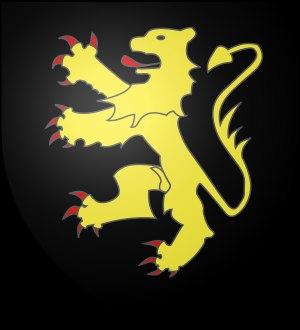
La maison de Louvain est une famille noble d'origine de Louvain.
Alard de Vuren fut le 12ᵉ abbé de Parc, de 1239 jusqu'en octobre 1289, Parc étant une abbaye prémontrée située dans le Brabant flamand, en Belgique, près de Louvain, fondée en 1129 et toujours en activité. Du temps de cet abbé, 79 religieux furent acceptés à l'abbaye, dont 29 convers.
Le titre de duc de Brabant a été créé lorsque l'empereur Frédéric Barberousse éleva en 1183/1184 le landgraviat de Brabant en duché en faveur de Henri Iᵉʳ de Brabant. En 1190, Henri Iᵉʳ succède à son père Godefroid III de Louvain comme duc de Basse-Lotharingie, mais sans autorité territoriale ou judiciaire en dehors de ses propres comtés. À partir de 1288, les ducs de Brabant deviennent aussi ducs de Limbourg.
Le district du Brabant fait partie de la ligue belge francophone de rugby. Il regroupe les clubs de la région bruxelloise et du Brabant wallon. Les joueurs du Brabant flamand jouent avec les Flandres.